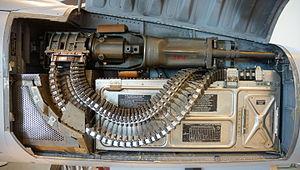
Le Northrop F-5 est en fait une famille d'avions de chasse léger et maniable, conçu et fabriqué par Northrop aux États-Unis à partir de l'année 1962. Il existe deux modèles principaux, les variantes F-5A et F-5B Freedom Fighter originales et les variantes F-5E et F-5F Tiger II largement mises à jour. Fiables, performants et bon marché, ils ont rencontré un grand succès à l'export, puisqu'ils ont été adoptés par une trentaine de pays et construits à plus de 2 700 exemplaires.